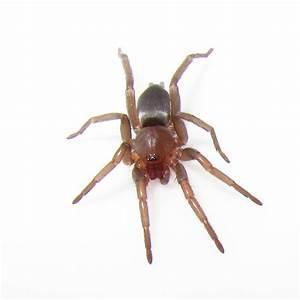
spider